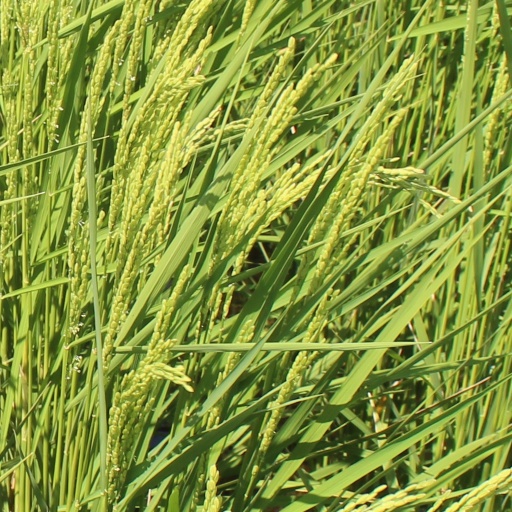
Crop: rice